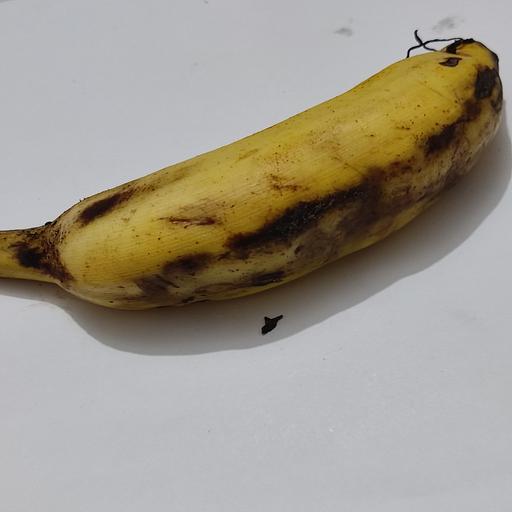
Crop type: Banana